Donna Levin

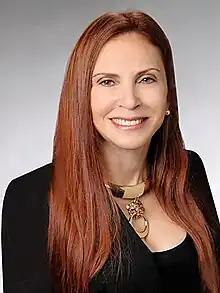
Levin in 2017

Donna Levin (born September 4, 1954) is a San Francisco-based author, editor and writing teacher. She has published the novels "Extraordinary Means" (Arbor House, 1987), "California Street" (Simon and Schuster, 1990), "There’s More Than One Way Home" (Chickadee Prince Books, 2017) and "He Could Be Another Bill Gates" (Chickadee Prince Books, 2018).